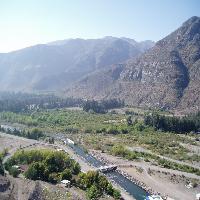
Weather: sun or clear